Tekantó Municipality

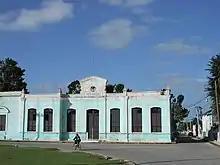
Guillermo Prieto School

Notable locals include Marrufo Cetina, Carlos Anastasio. Mandolinista and musical composer (1875–1932).